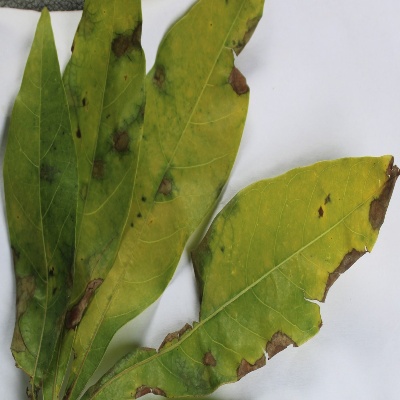
Crop: Cassava
Condition: brown spot